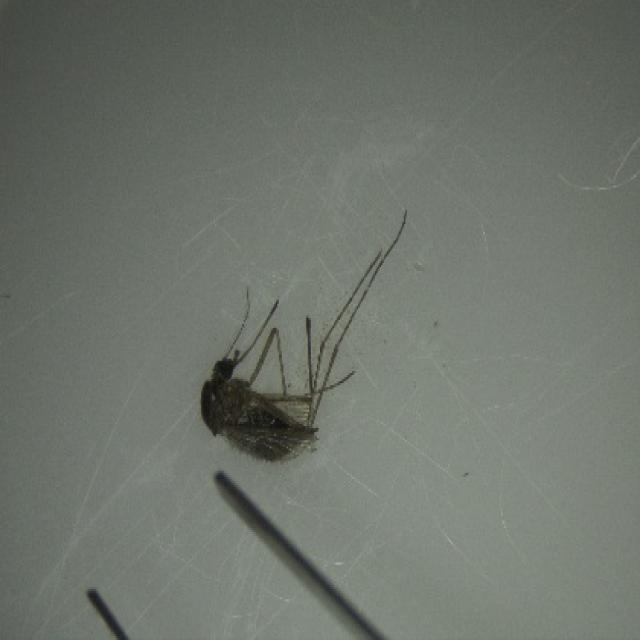
Species: aedes_vexans